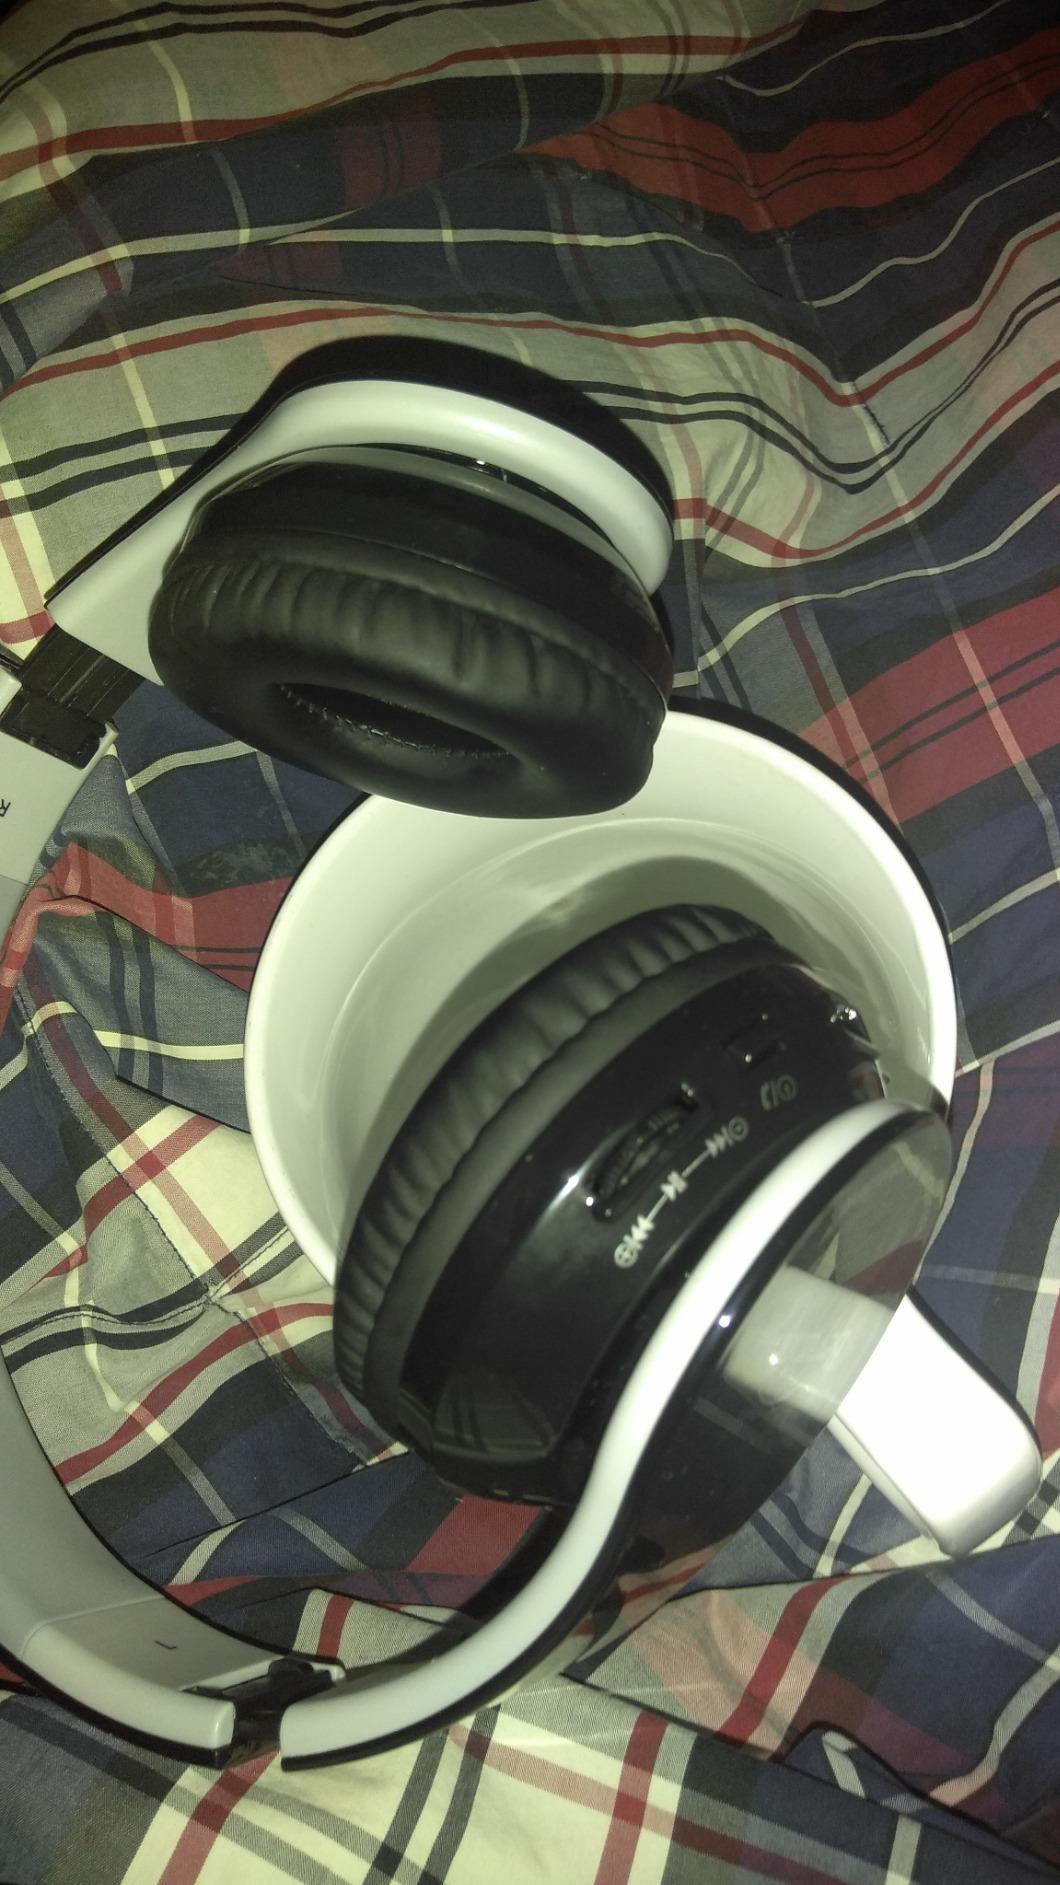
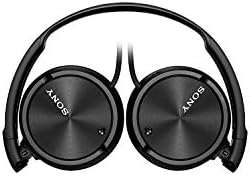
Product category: headphones
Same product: no